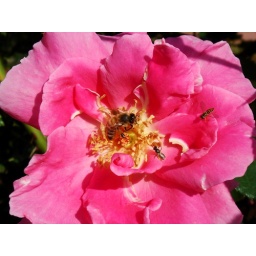
A bee in one of the colorful flowers at the Rest Stop.